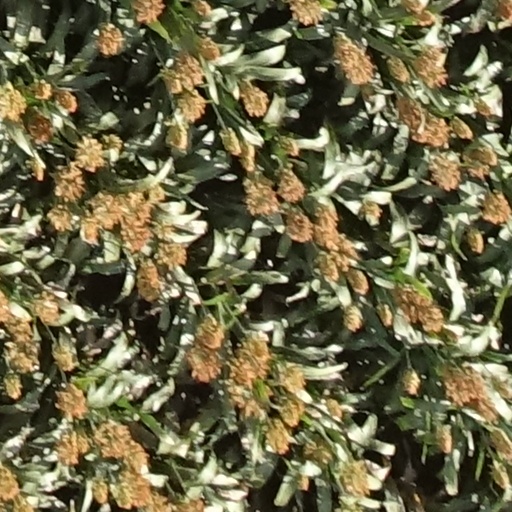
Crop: sorghum